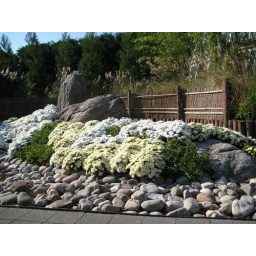
white and yellow mums blanket, big rocks, stones, trees in background, NY Botanical Garden